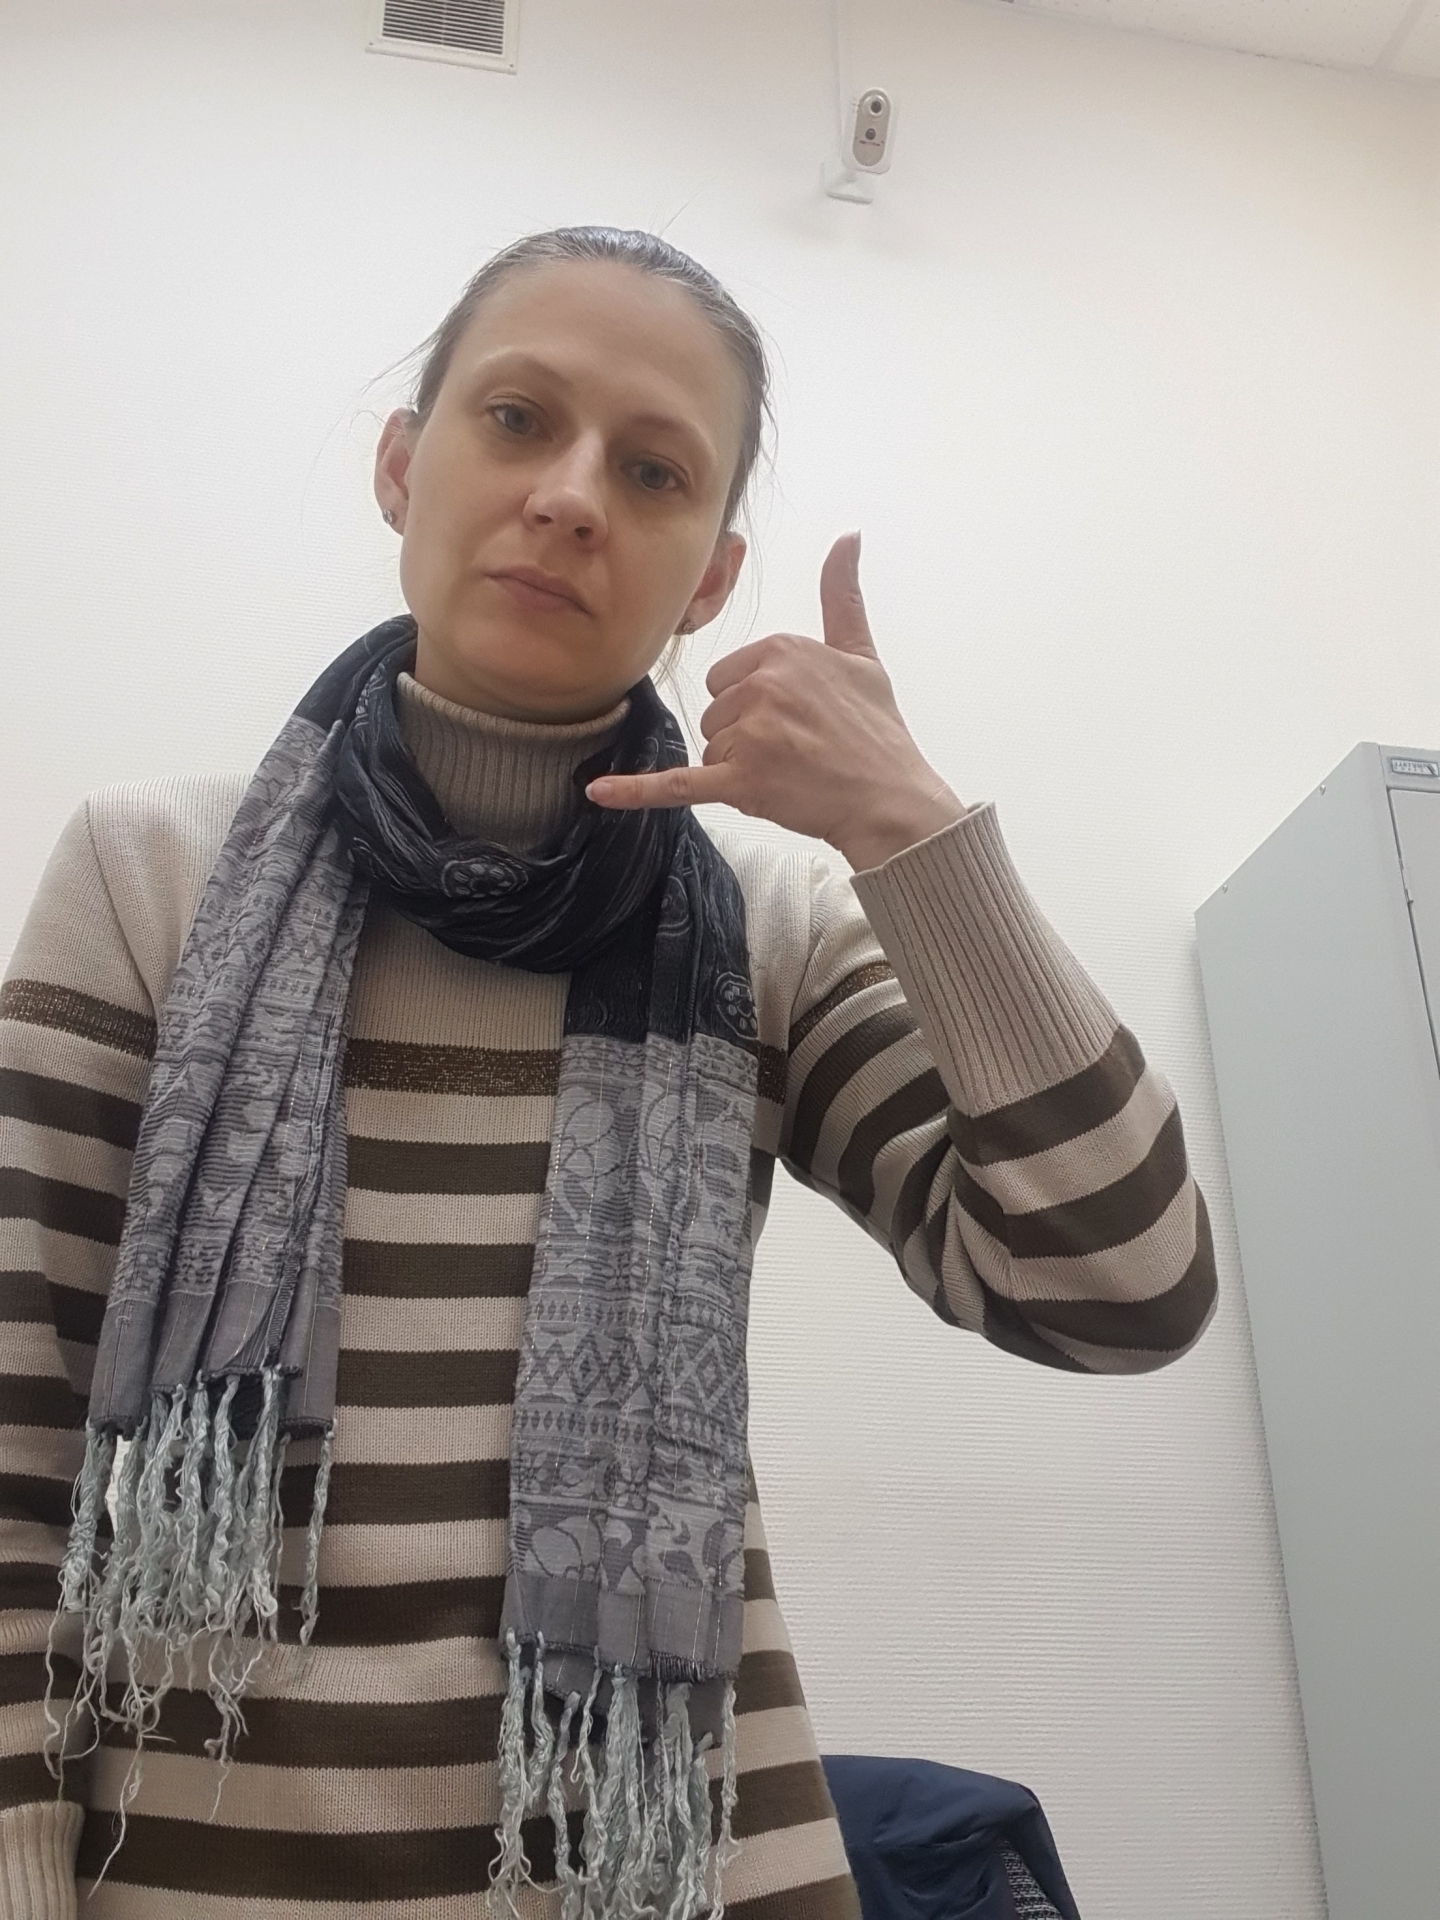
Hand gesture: call